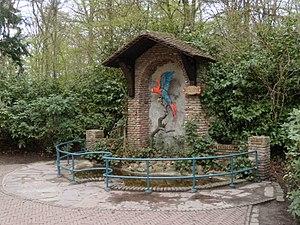
Représentation du conte De Sprekende Papegaai (Le perroquet parlant) dans le Bois des contes à Efteling.
Efteling est un parc d'attractions et complexe de loisirs néerlandais situé à Kaatsheuvel, au Brabant-Septentrional.
Le Bois des contes est une attraction située dans une section boisée du parc d'attractions Efteling, aux Pays-Bas, basée sur l'univers des contes européens. Depuis 31 mai 1952, le parc met en scène dans cette zone forestière de six hectares différents contes par la construction de saynètes, de bâtiments ou d'installations inspirées directement des contes des frères Grimm, d'Andersen ou encore de Charles Perrault.